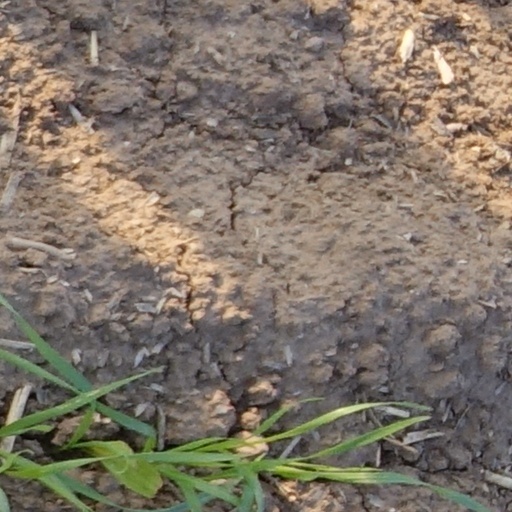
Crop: wheat